Watchmoor

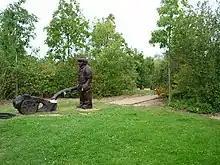
Watchmoor Reserve

Watchmoor Park business park was developed in the late 1980s and the early 1990s by the asset management company London and Metropolitan. The site covers 45 acres and has large open spaces and lakes. It consists of 255,000 sq ft of office space spread between six self contained office buildings along with a separate business centre for small office users.